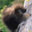
Label: porcupine